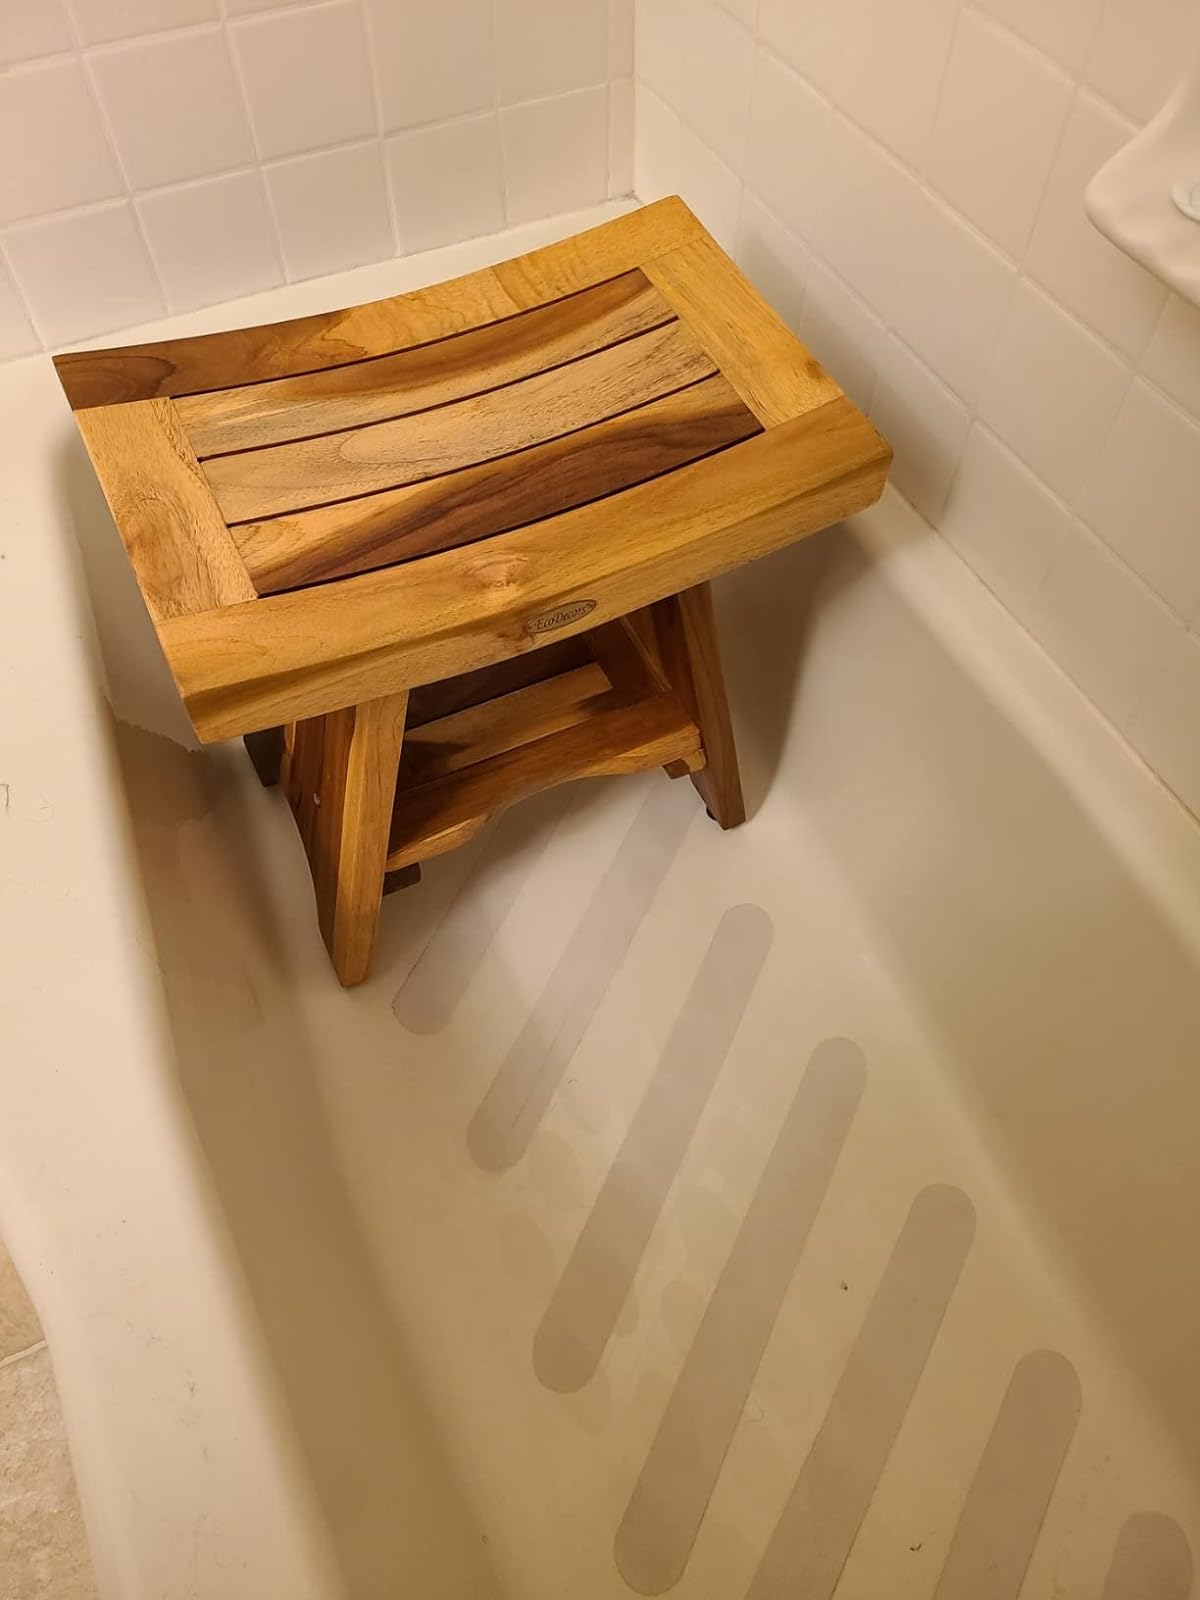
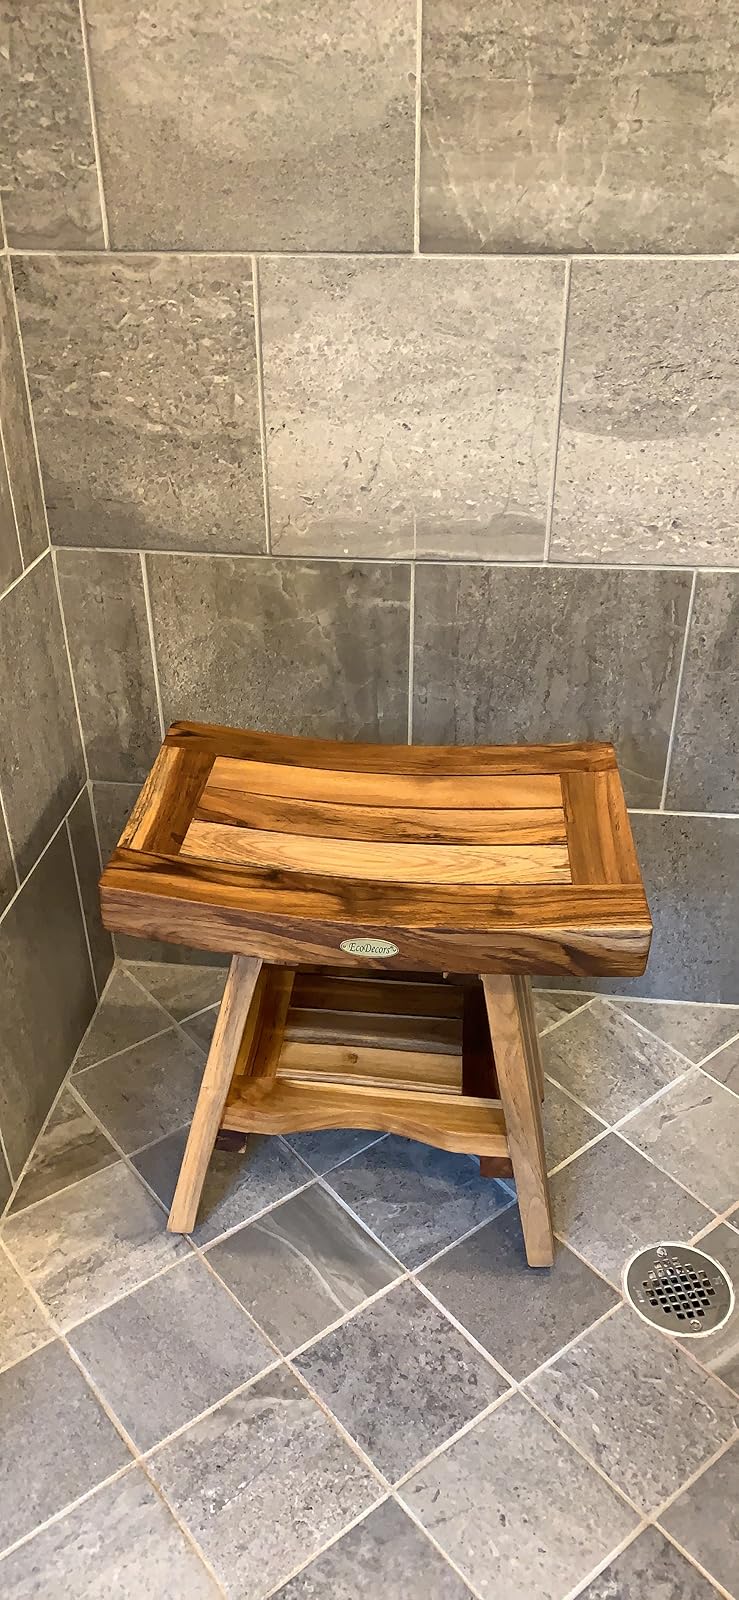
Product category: stool
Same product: yes